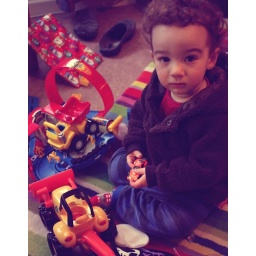
I disturbed a complex game whereby small cars are shovelled into a dump truck by the yellow digger.